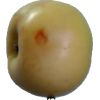
Label: Apple 6